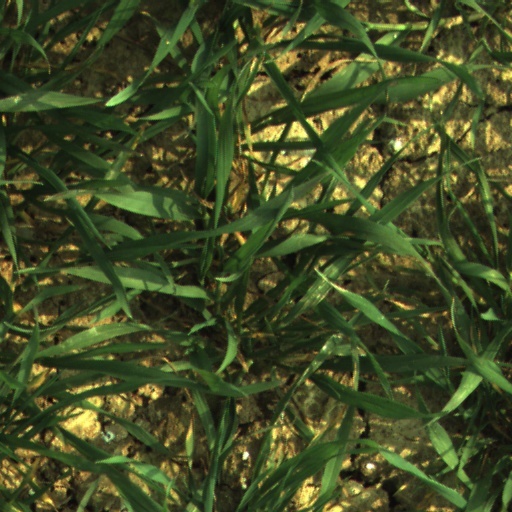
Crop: wheat